Typing game

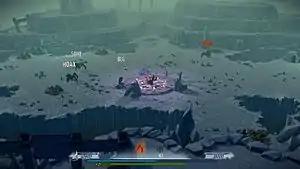
The 2016 typing game "Epistory", showing creatures with words above them: the player must type the words to attack the creatures

In 2000, "The Typing of the Dead" became known as the "ultimate typing game parody", adapting "The House of the Dead 2" to replace the gun with a computer keyboard so that the player must type to defeat zombies.